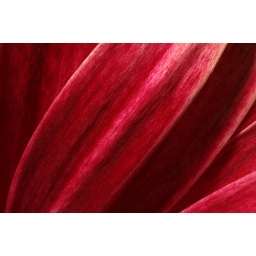
red African Daisy , macro photography of the series Foto-sintesis, in progress book proyect.